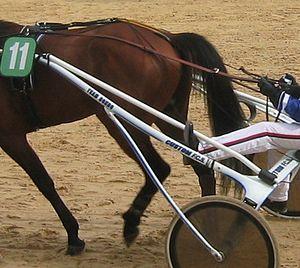
Felix del Nord et Santo Mollo dans le Critérium de vitesse de Cagnes-sur-Mer 2008